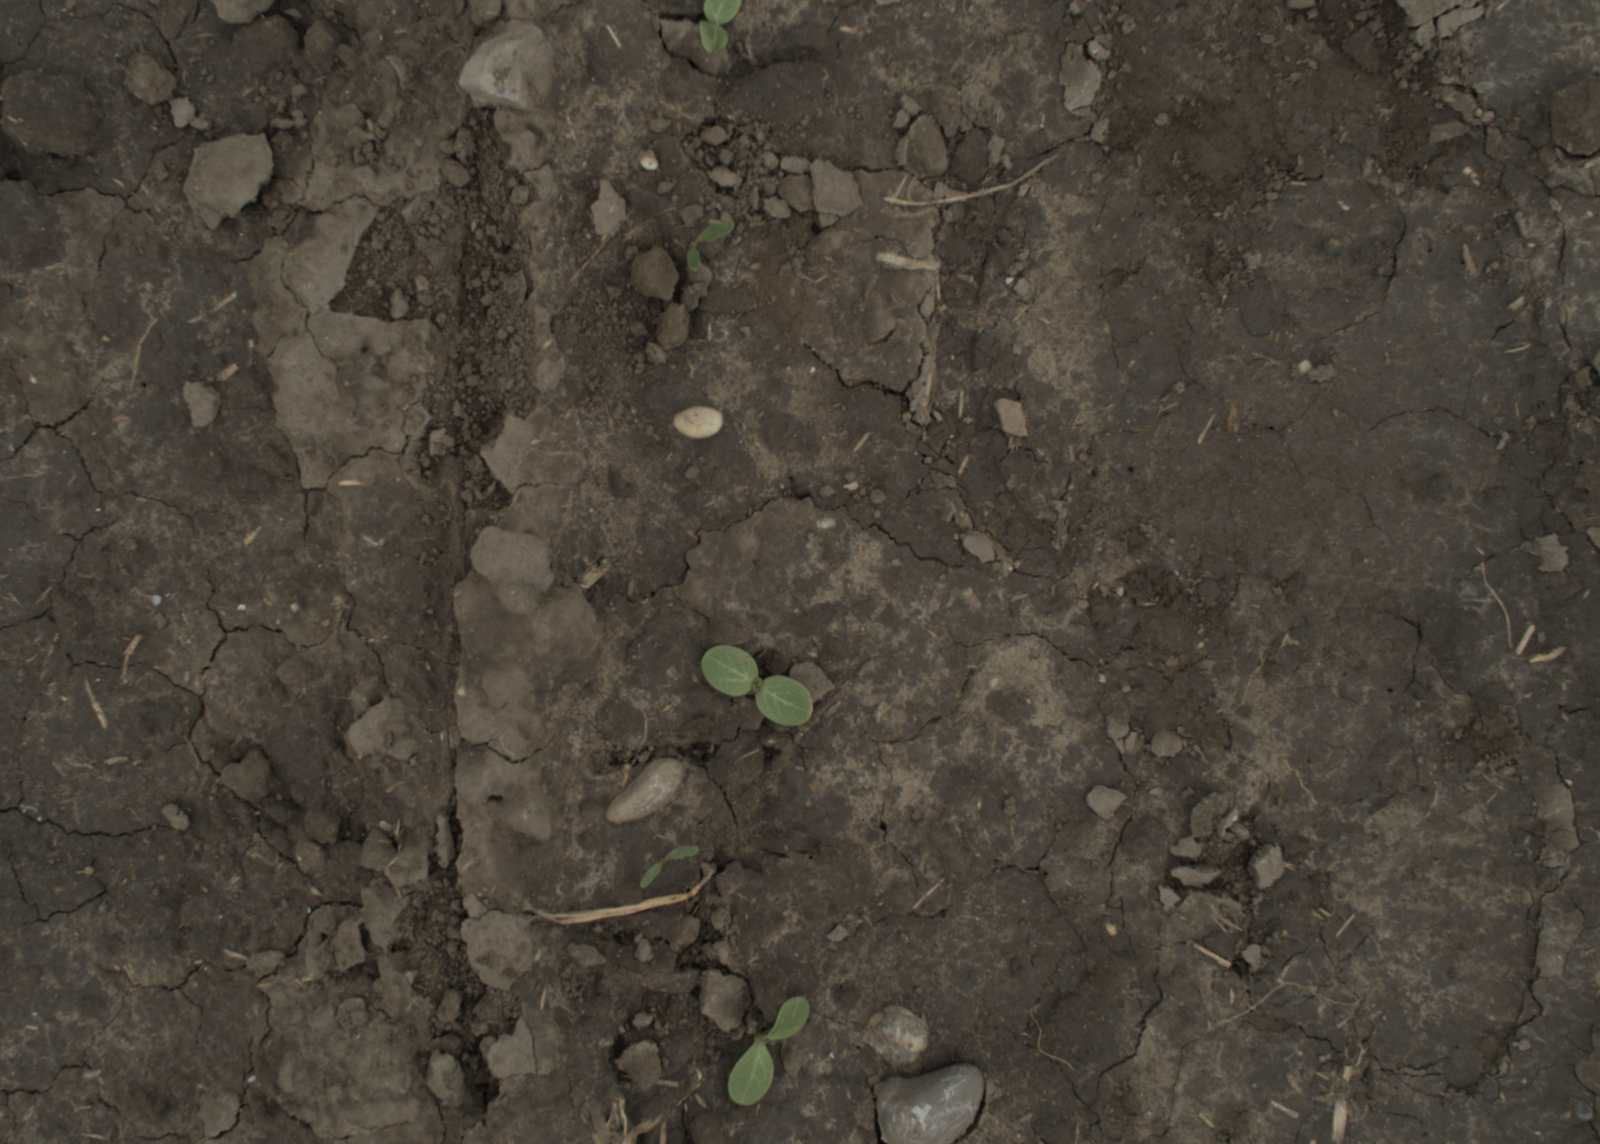
Capture date: 29.09.2021 13:49:50
Weather: cloudy
Wind: medium
Seeding date: 02.09.2021
Plant canopy height (mm): 954